Nikolai Fyodorov (philosopher)

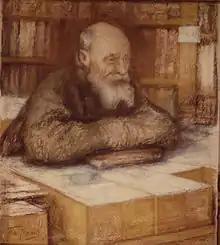
Nikolai Fyodorov by Leonid Pasternak

Nikolai Fyodorovich Fyodorov (9 June 1829 – 28 December 1903), known in his family as Nikolai Pavlovich Gagarin, was a Russian Orthodox Christian philosopher, religious thinker and futurologist, library science figure and an innovative educator. He started the movement of Russian cosmism which was a precursor of transhumanism.